Porra antequerana
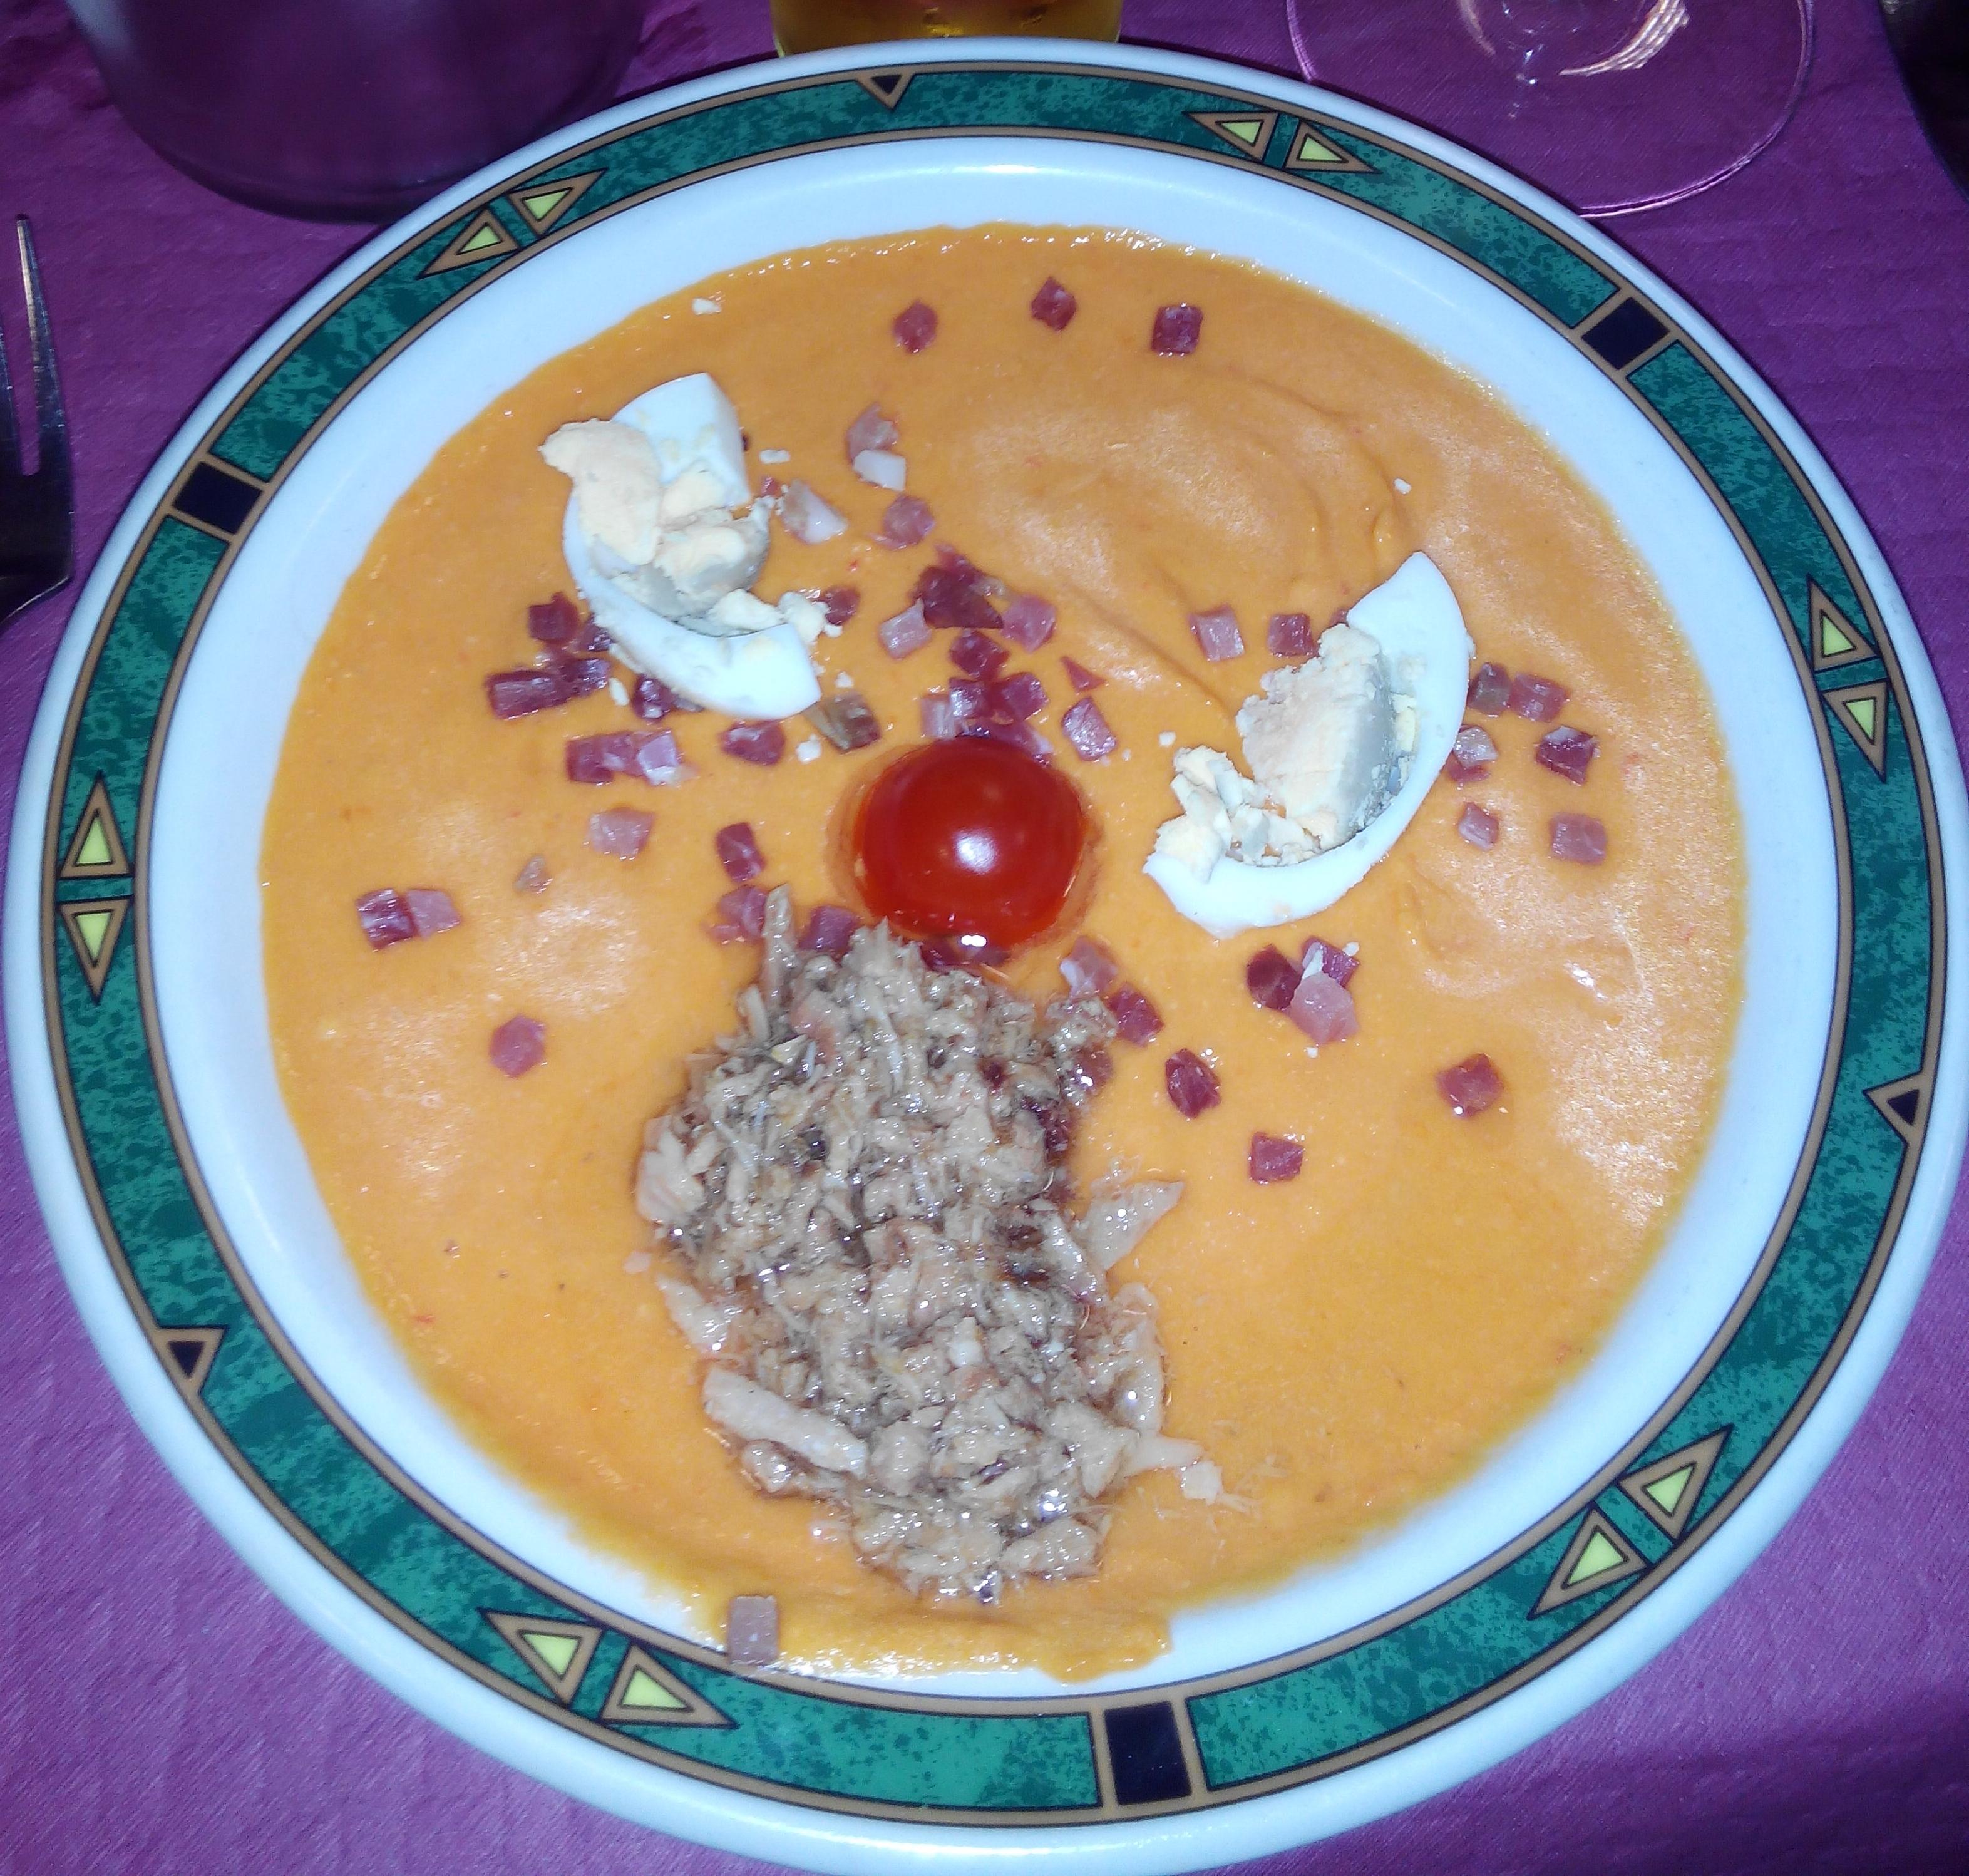
Also known as:
es - Spanish: Porra antequerana
fr - French: Porra antequerana
jv - Javanese: Porra antequerana
pt - Portuguese: Porra antequerana
Category: soup (cold soup)
Cuisine: Spanish
Associated cuisines: Spanish
Area: Andalusia
Countries: Spain
Region: Southern Europe, , , ,
This dish is a thick soup consists of tomato and dried bread.